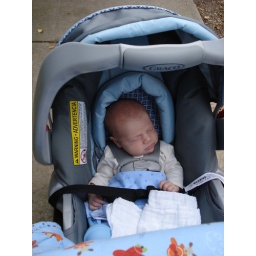
Napping in my car seat